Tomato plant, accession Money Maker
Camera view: tilt-top (135 deg); turntable rotation: 150 degrees
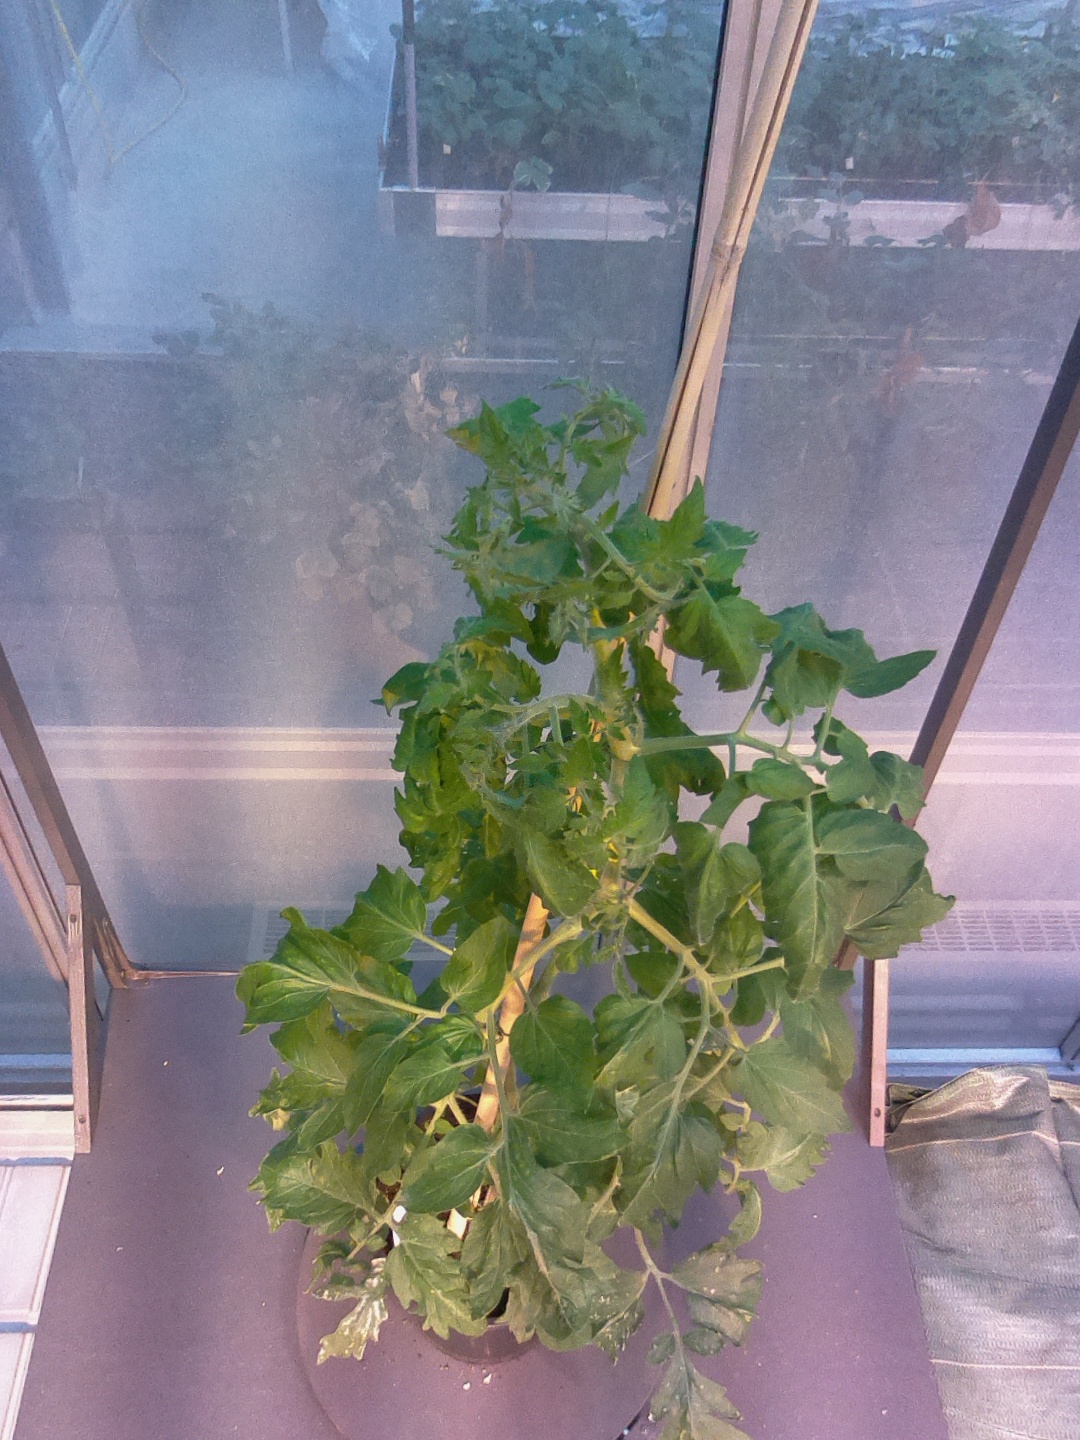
BBCH growth stage 66: Full flowering, 60%-70% of flowers open, more petals falling